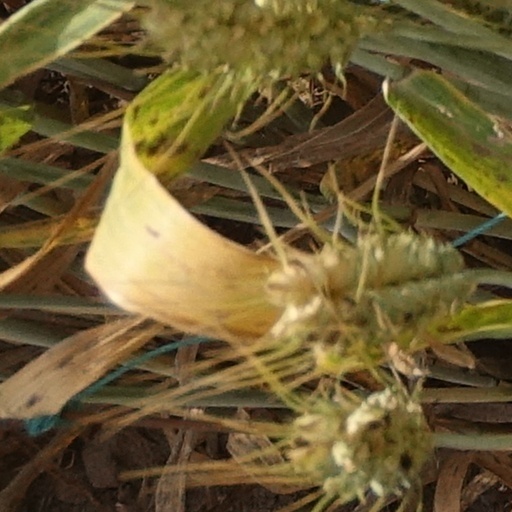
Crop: wheat